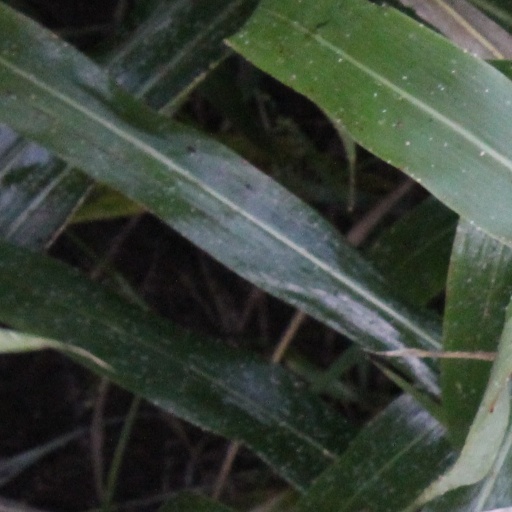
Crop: sorghum